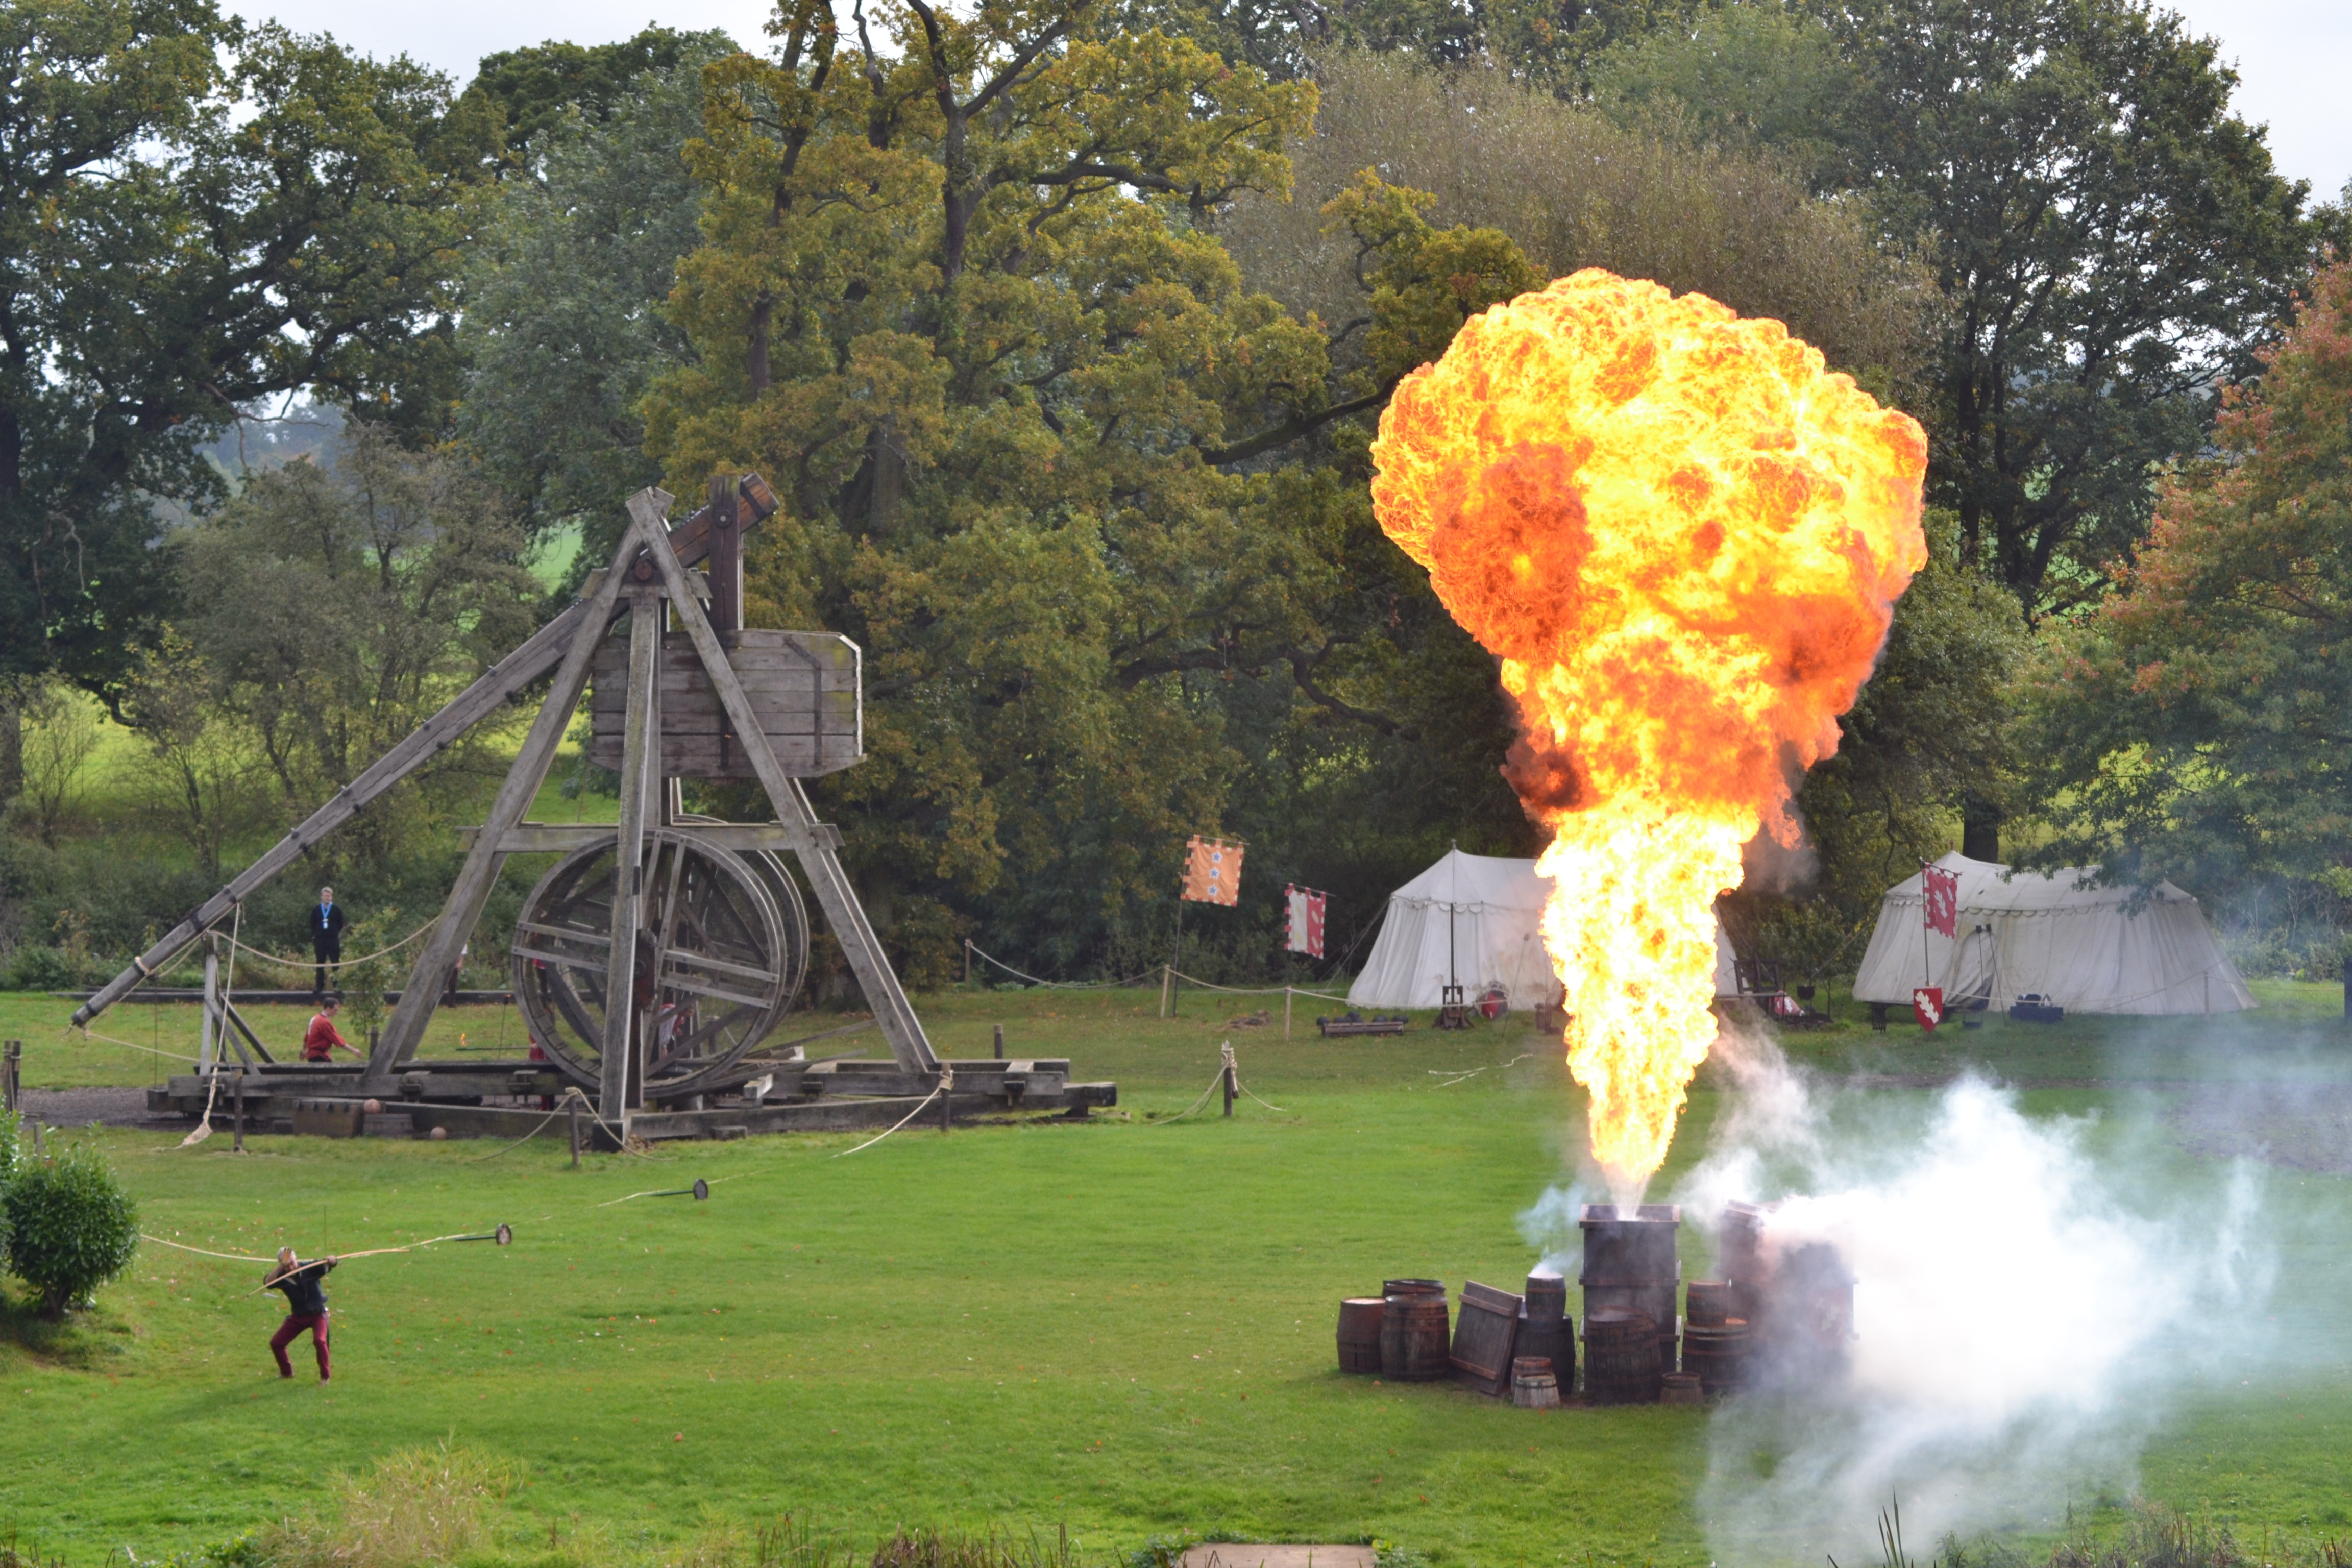
flower, smoke, park, weapon, explosion, battle, historical